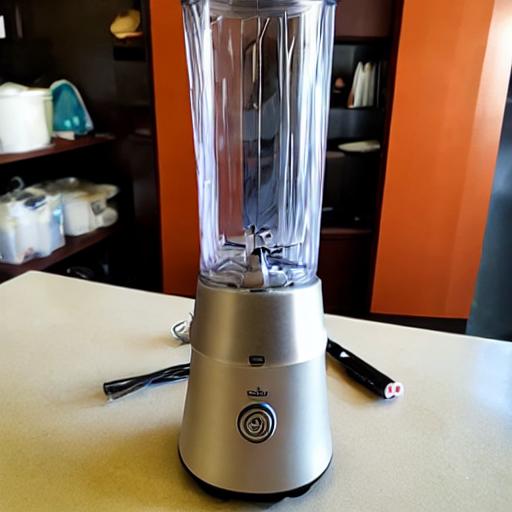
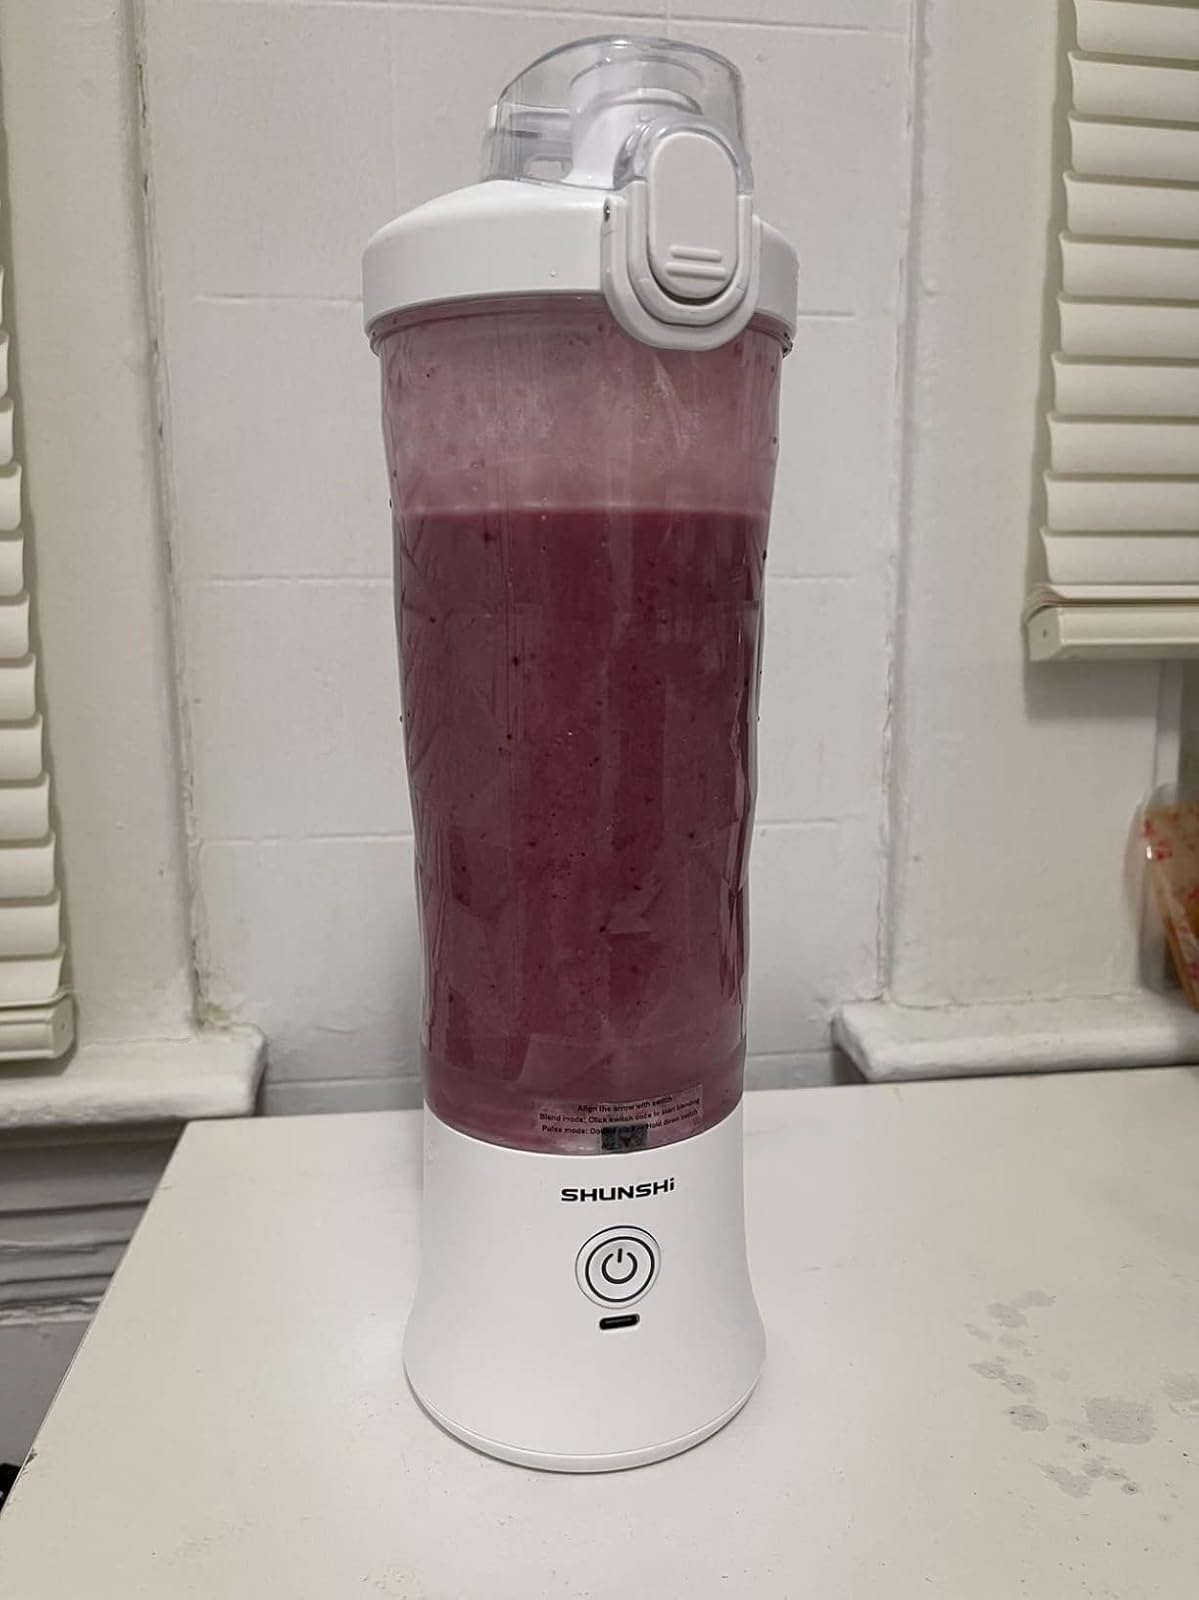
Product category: items_blender
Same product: no